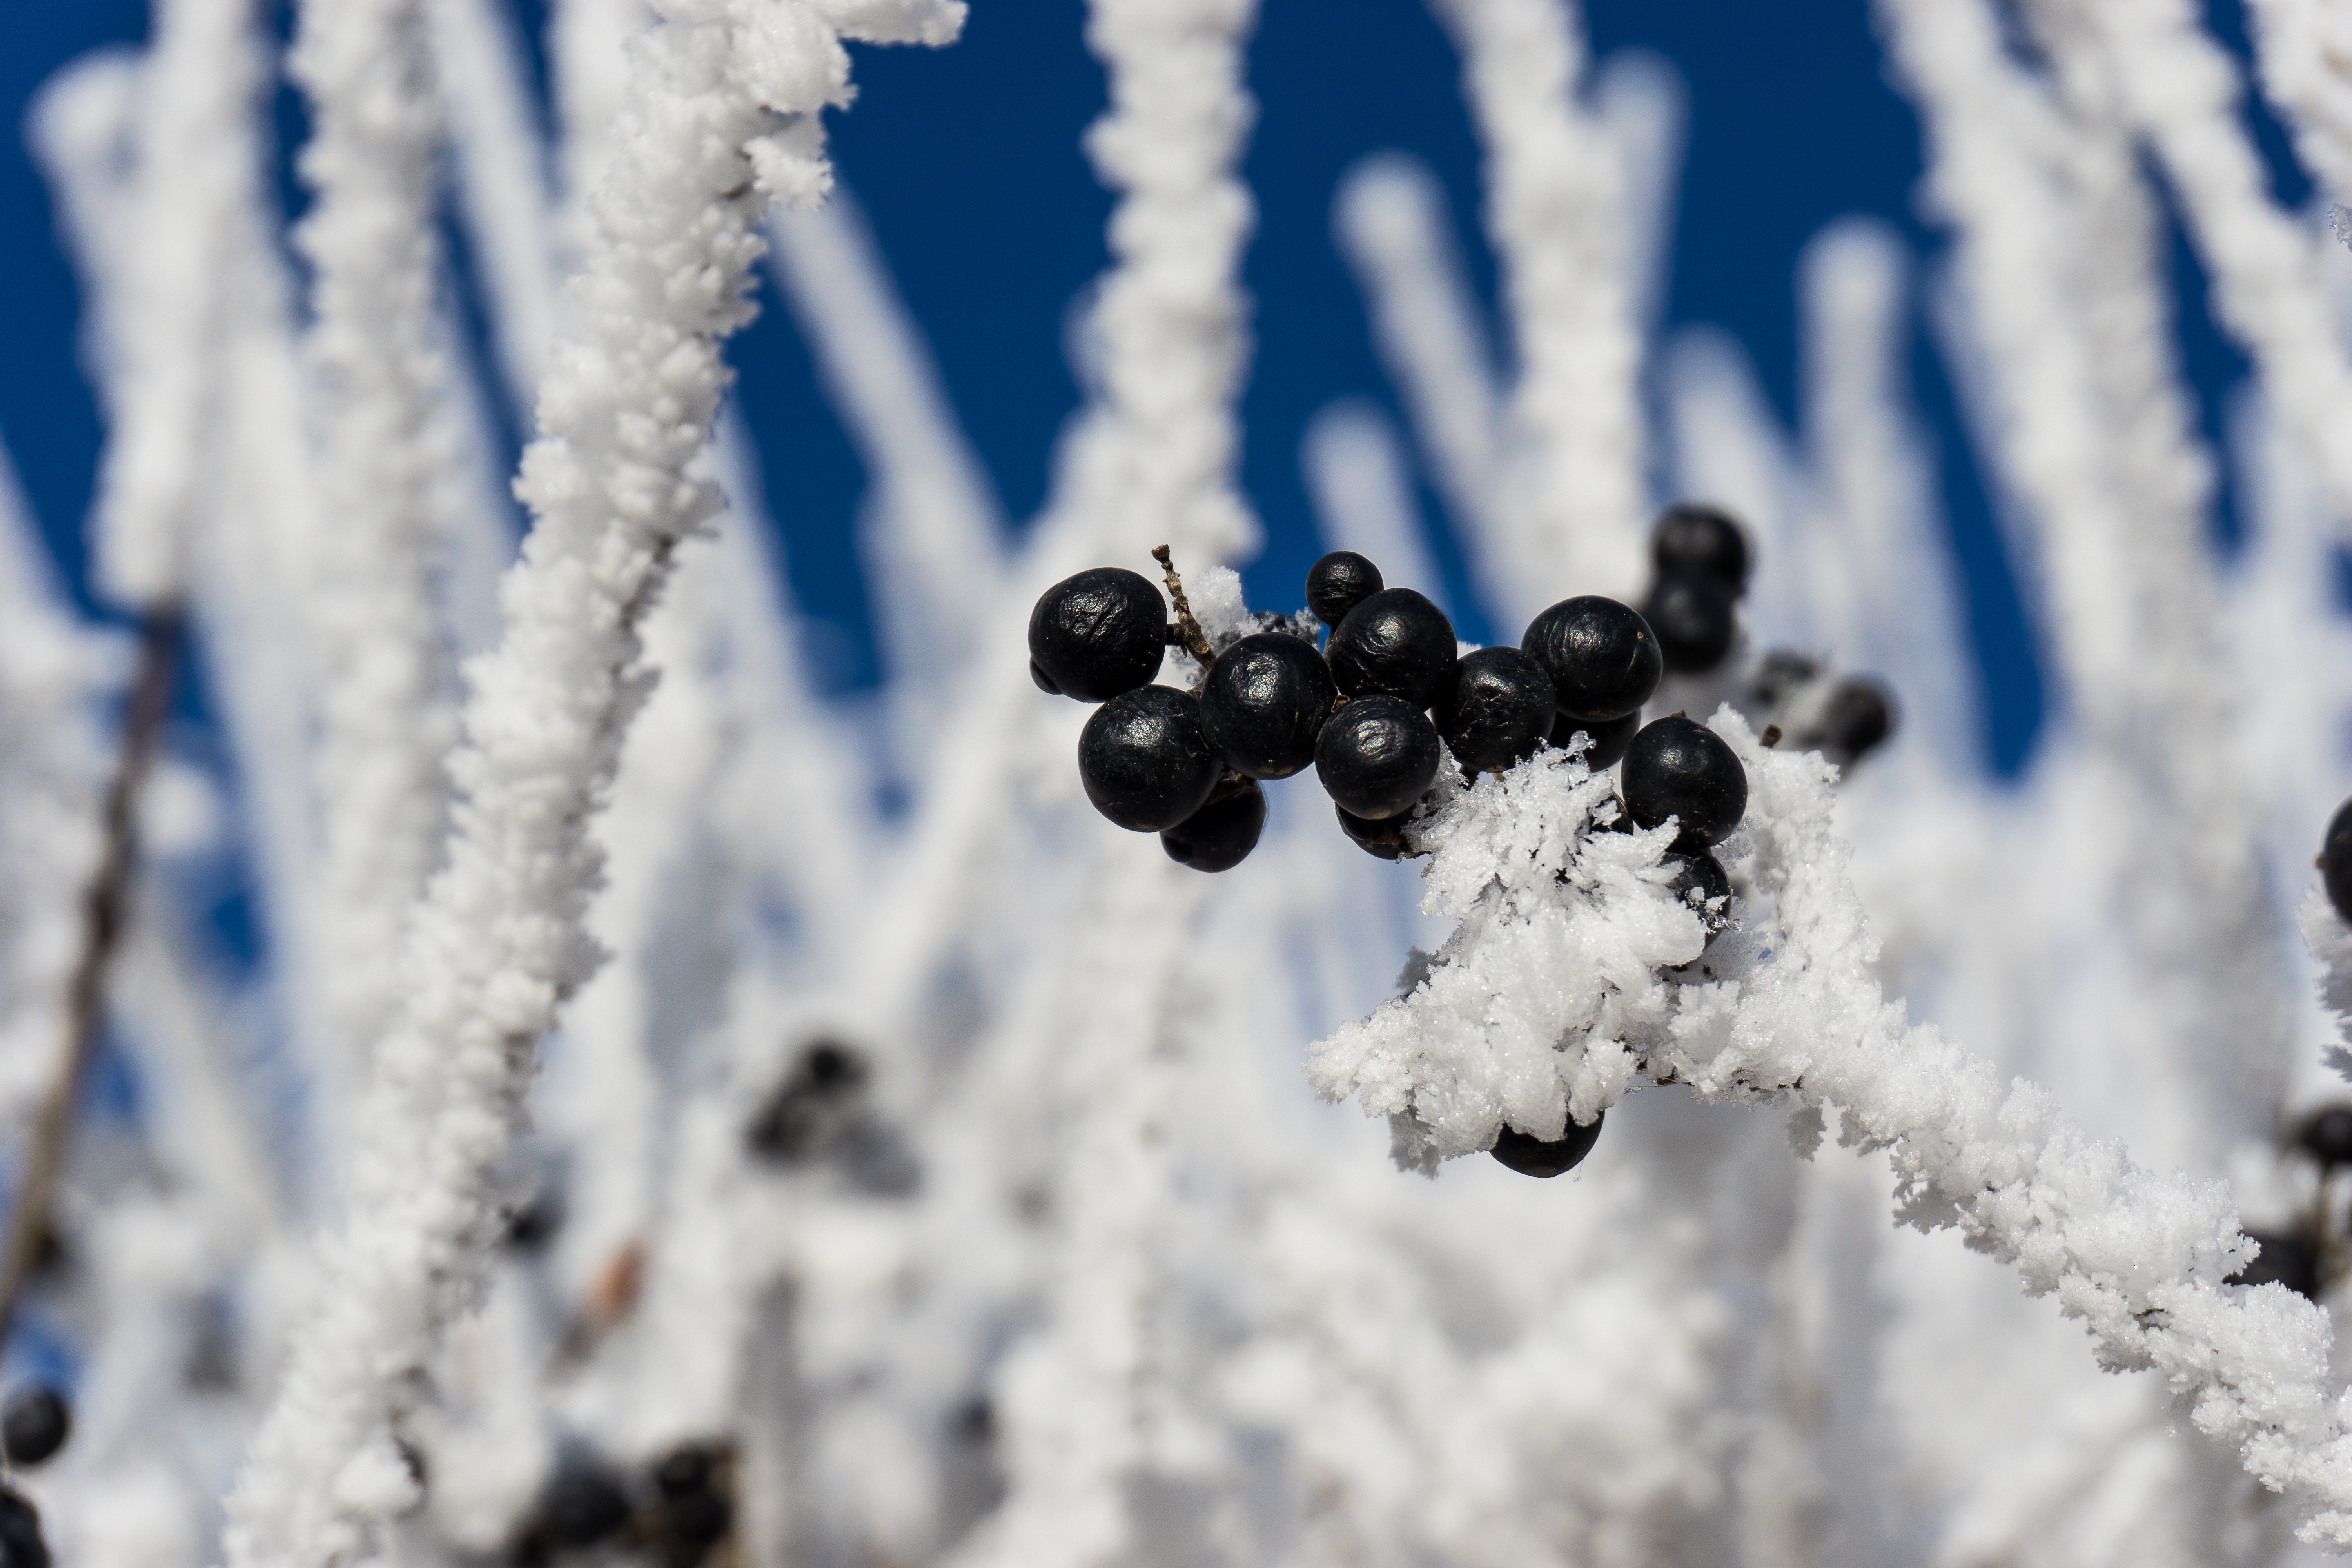
landscape, tree, nature, forest, branch, snow, cold, winter, plant, meadow, fruit, leaf, flower, frost, ripe, ice, spring, green, red, weather, snowy, freeze, frozen, blue, season, surface, close up, leaves, iced, icy, branches, needles, shrubs, icicle, frosty, winter dream, wintry, winter magic, hoarfrost, freezing, impression, macro photography, eiskristalle, on frozen, feeding place, crystals, snow magic, hardest, winter time, winter shrubs, gefrohren, ice needles